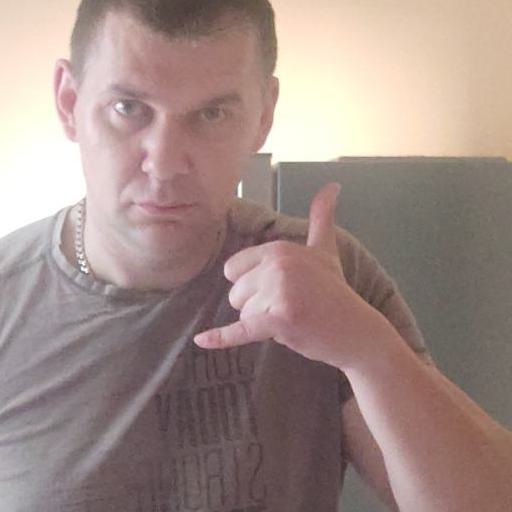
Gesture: call